Cuisine of Pembrokeshire

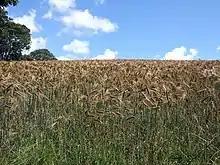
Barley field. Barley growing below Castell Mawr Hillfort, Pembrokeshire

Central Pembrokeshire, from the River Cleddau estuary to the west coast, grows cereals for cattle, while most coastal farms are laid down to 50% arable land and with 40% under short ley farming, with 10% permanent pasture close to the farm. The arable rotation often included early potatoes, in the first and second years, sometimes with sugar beet or broccoli in the same year, when the potatoes are taken out in June, then three corn crops, the last under sown with a three-years ley, the sequence may be varied, depending on the price of early potatoes, broccoli and sugar beet. Oats are the most popular crop, followed by early potatoes, barley for seed, wheat and sugar beet.